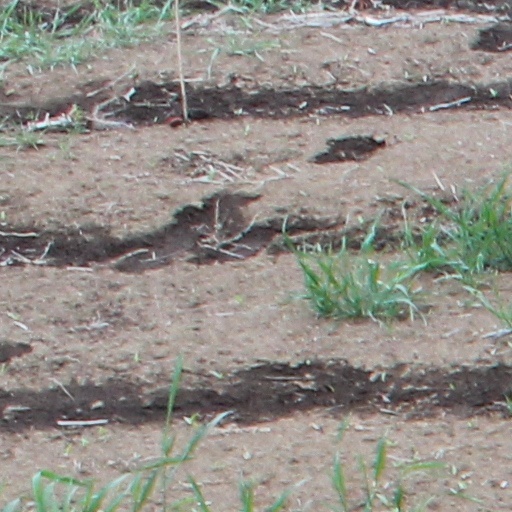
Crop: wheat